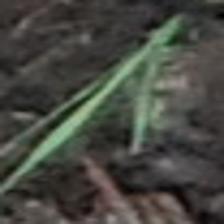
Label: single